East Slavic name

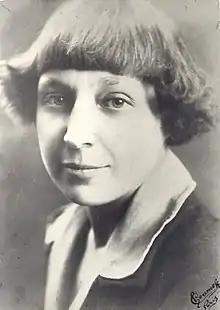
Marina Tsvetaeva, a Russian poet. The name "Marina" traditionally has no short form.

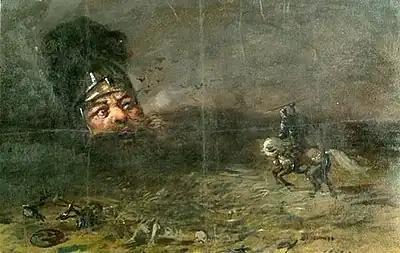
"Руслан" (Ruslan), a character in Alexander Pushkin's poem "Ruslan and Ludmila". The short form for "Руслан" (Ruslan) is "Руся" (Rusya).

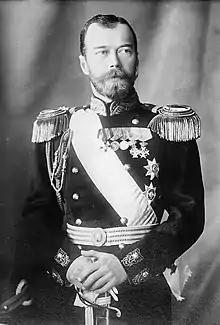
Николай II (Nicholas II), the last Russian emperor. In private, his wife addressed him as Nicki, in the German manner, rather than "Коля" (Kolya), which is the East Slavic short form of his name.

The "short name" (Russian: краткое имя "kratkoye imya"), historically also "half-name" (Russian: полуимя "poluimya"), is the simplest and most common name derivative. Bearing no suffix, it is produced suppletively and always has the declension noun ending for both males and females, thus making short forms of certain unisex names indistinguishable: for example, Sasha (Russian: Саша) is the short name for both the masculine name Aleksandr (Alexander) and the feminine form Aleksandra (Alexandra).